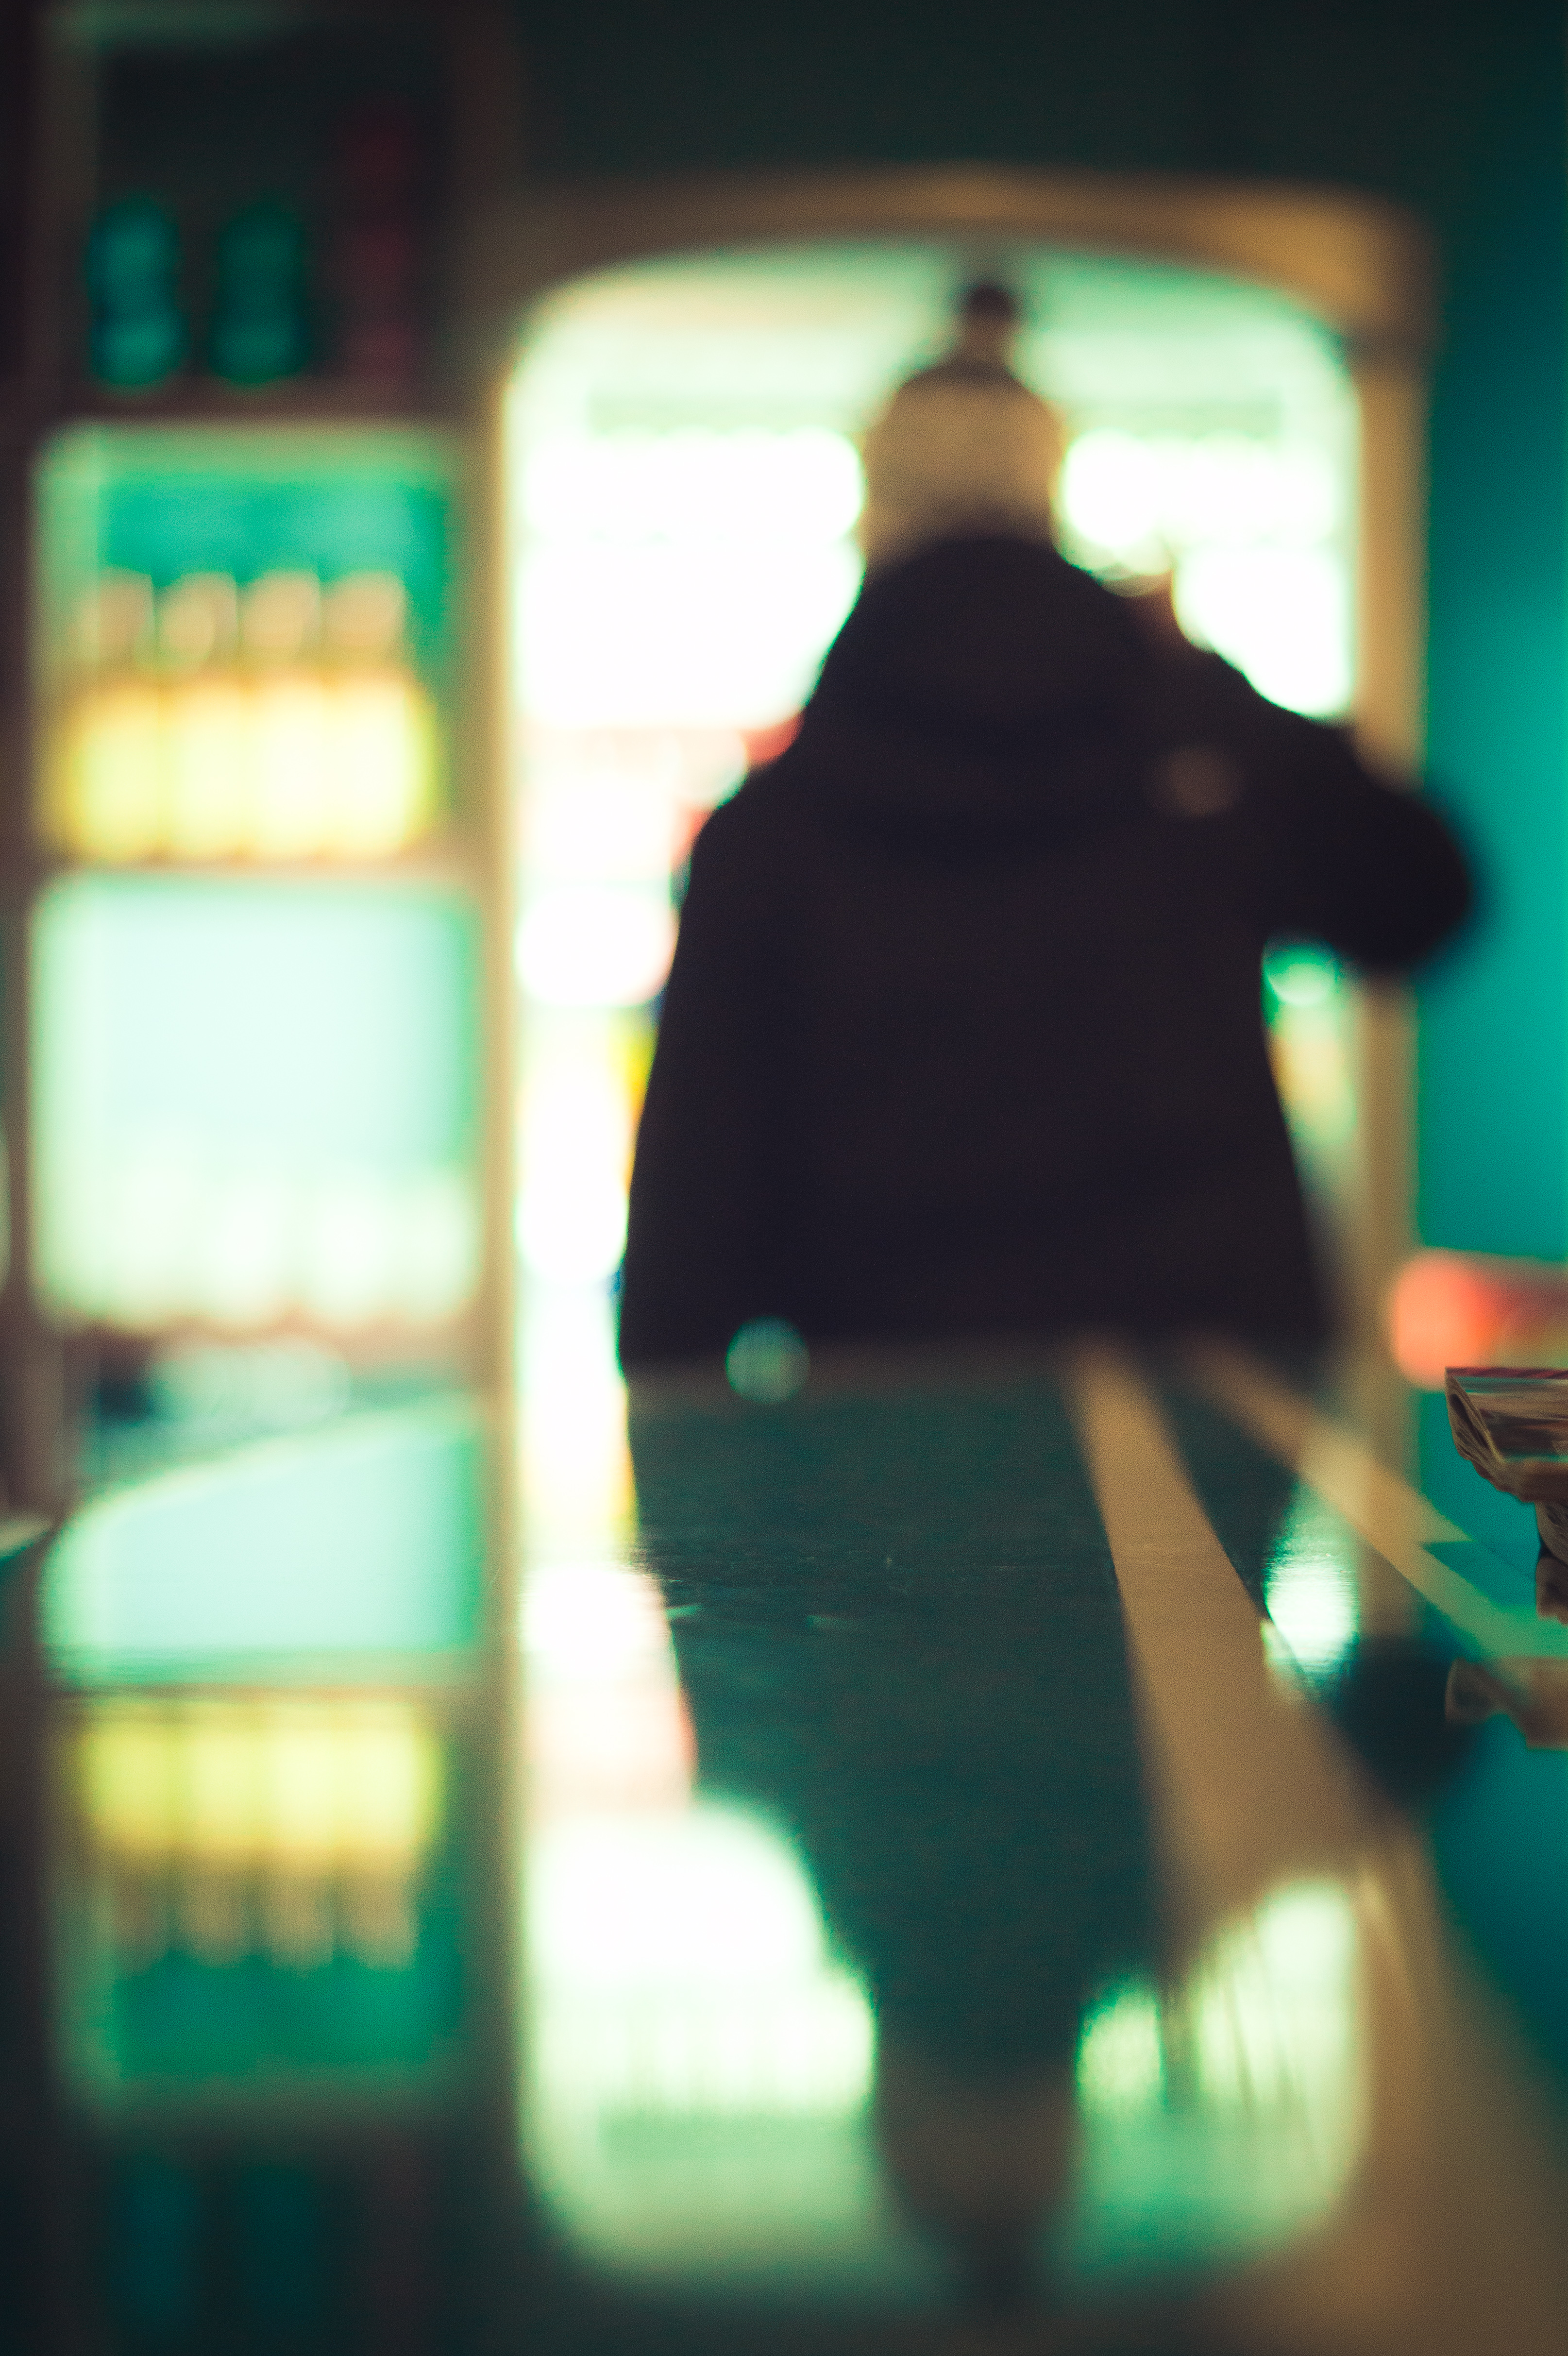
silhouette, light, bokeh, blur, board, street, photography, glass, city, urban, bar, village, dslr, surf, green, color, human, blue, bartender, candid, art, lines, turquoise, bottles, germany, sony, fine, blurry, streetscene, alpha, shape, outlet, leading, sonystreetphotographer, 58, element, wertheim, blurtastic